Manchurian revival

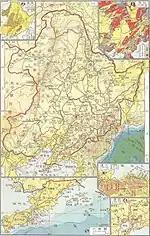
Manchuria

The Manchurian revival of 1908 was a Protestant revival that occurred in churches and mission stations in Manchuria (now Liaoning Province, China).